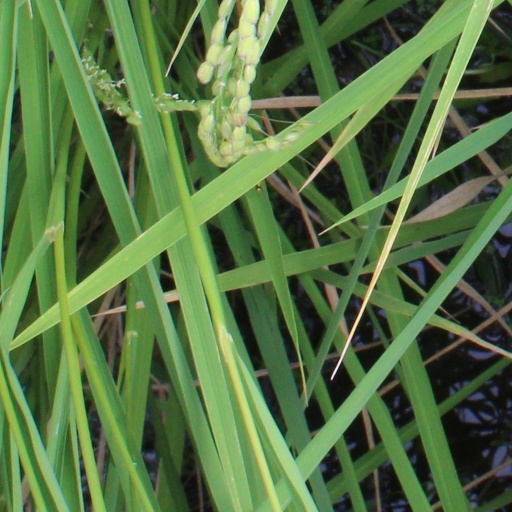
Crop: rice